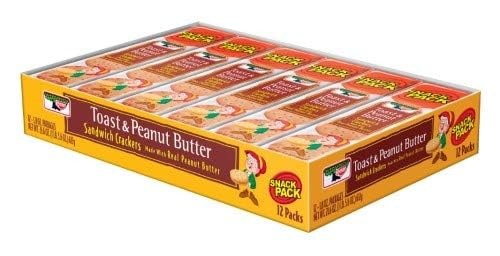
Item Name: Keebler, Toast & Peanut Butter Sandwich Crackers (Pack of 4)
Value: 4.0
Unit: Count

Price: 25.99